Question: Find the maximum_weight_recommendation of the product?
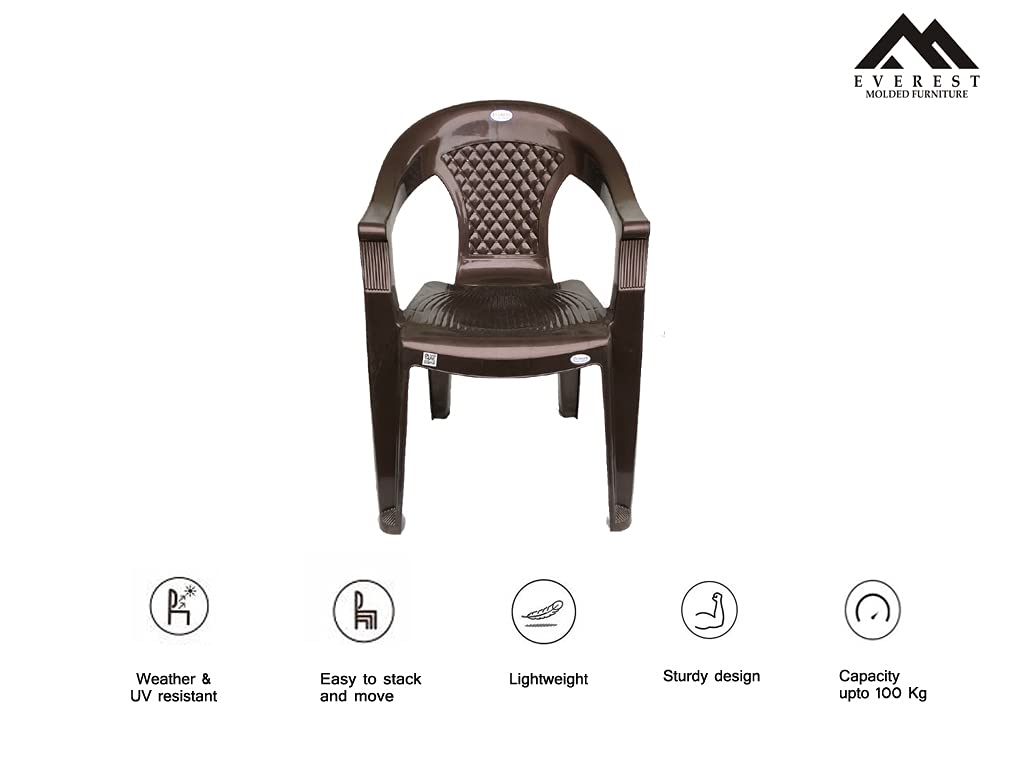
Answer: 100 kilogram